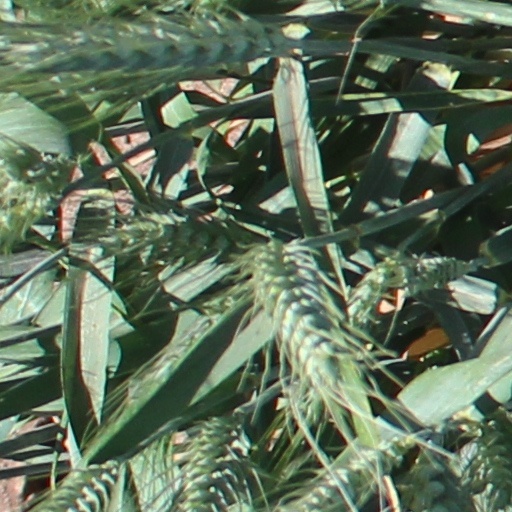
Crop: wheat